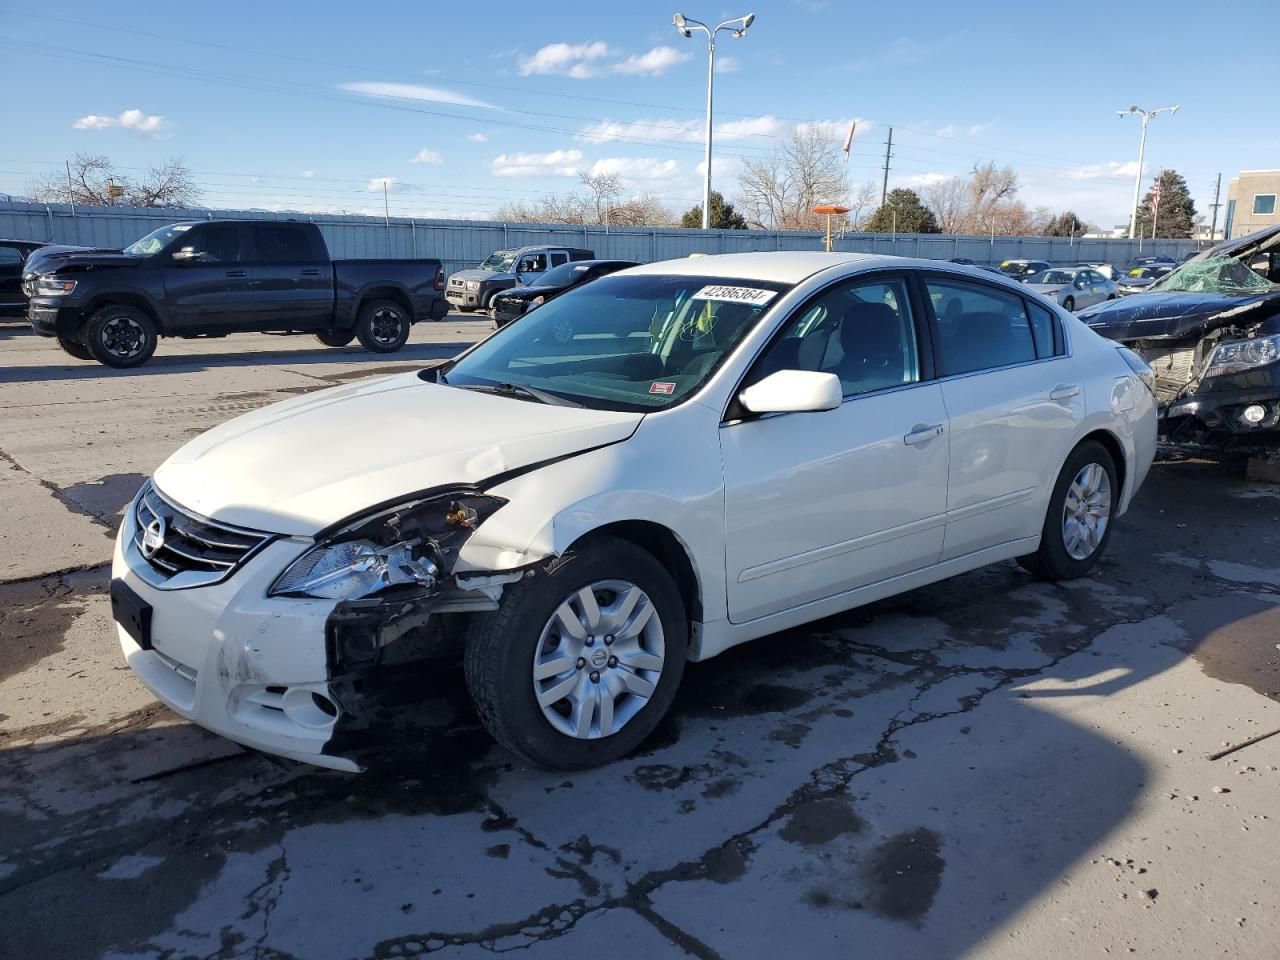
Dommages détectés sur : pare-choc avant, feu avant gauche, capot, aile avant gauche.
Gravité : majeur